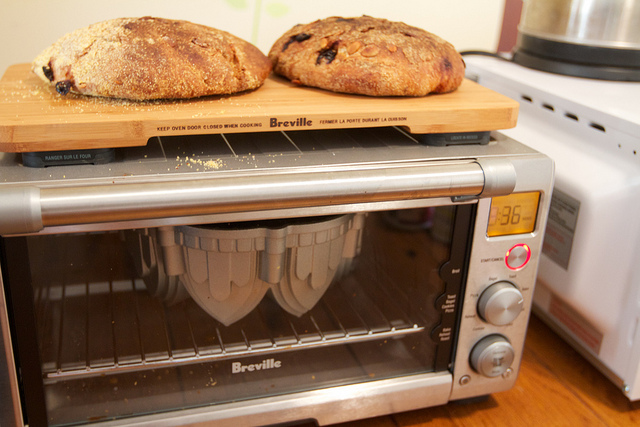
user: Given an image and a question. Answer the question in a short answer. Question: What are the items on top of the microwave? Short Answer:
assistant: bread